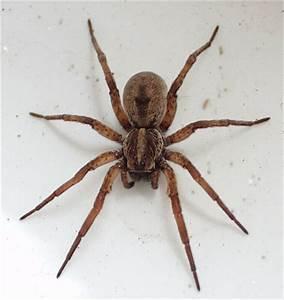
spider